Meet Your Maker

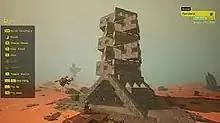
In the game, players can build their own outposts and share them online.

"Meet Your Maker" is set in a post-apocalyptic world in which players must construct an outpost and infiltrate those created by other players. The infiltrating player must grab "GenMat", genetic materials that are found in the center of each outpost, and escape the outpost with it. Players can raid an outpost solo or with another player. Players are equipped with a variety of firearms, grenades, a grappling hook and a melee weapon. Players are encouraged to leave words of recognition that describe their experience after raiding an outpost.